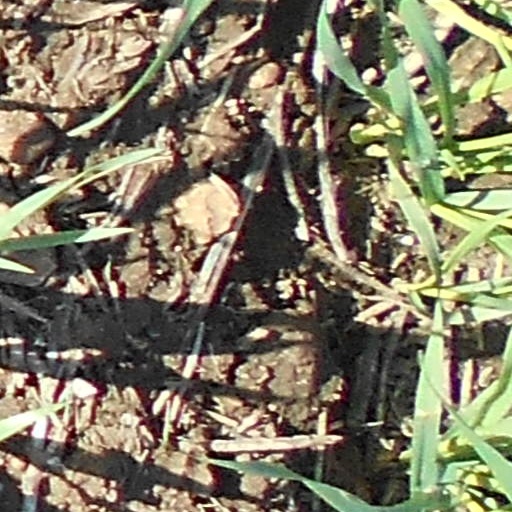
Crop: wheat